Matilda of Hungary

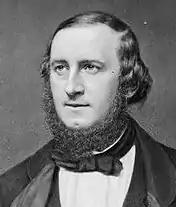
William Vincent Wallace

Matilda of Hungary is an opera in three acts composed by William Vincent Wallace to an English libretto by Alfred Bunn. It was first performed on 22 February 1847 at the Theatre Royal, Drury Lane, London, with Emma Romer in the title role. Unlike its predecessor, Wallace's first opera, "Maritana", it was not a success and quickly vanished from the repertory.